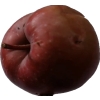
Label: Apple 18